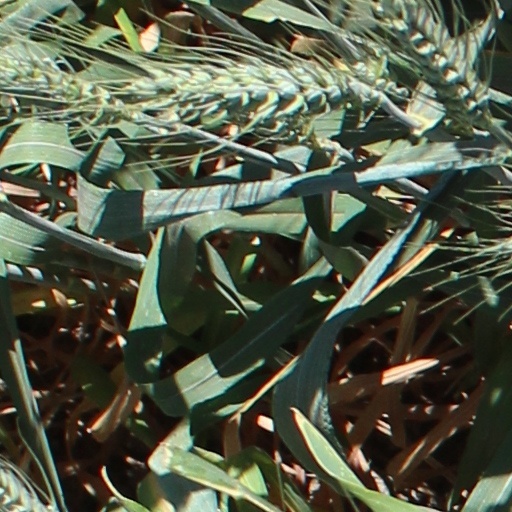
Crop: wheat